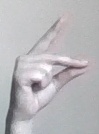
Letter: ta